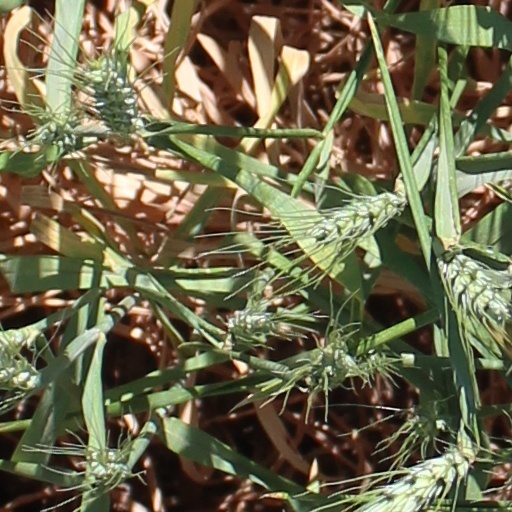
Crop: wheat